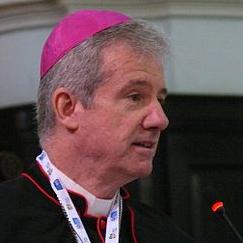
Age: 61